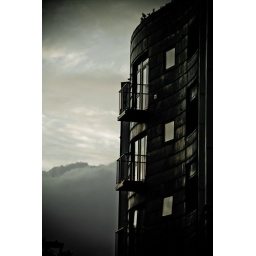
building against sky